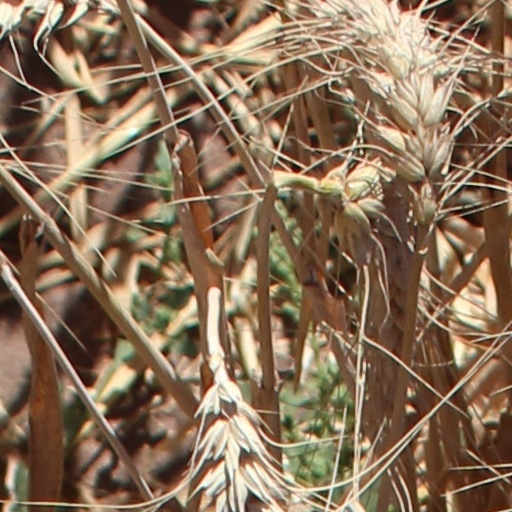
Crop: wheat